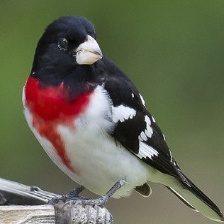
Species: ROSE BREASTED GROSBEAK
Scientific name: PHEUCTICUS LUDOVICIANUS